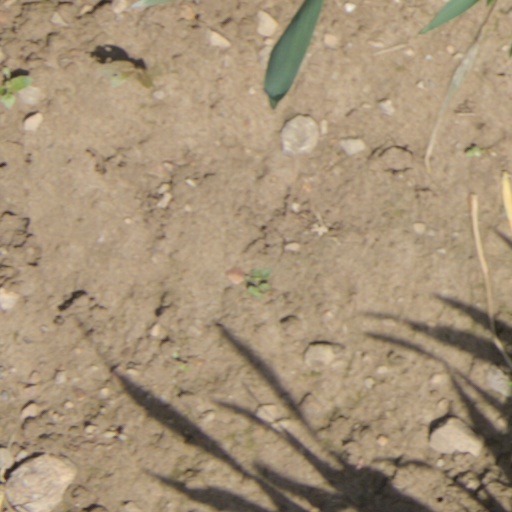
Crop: wheat